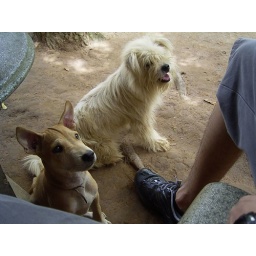
Cute dogs seen in fruit plantation. They're begging me to give them some of my lunch.